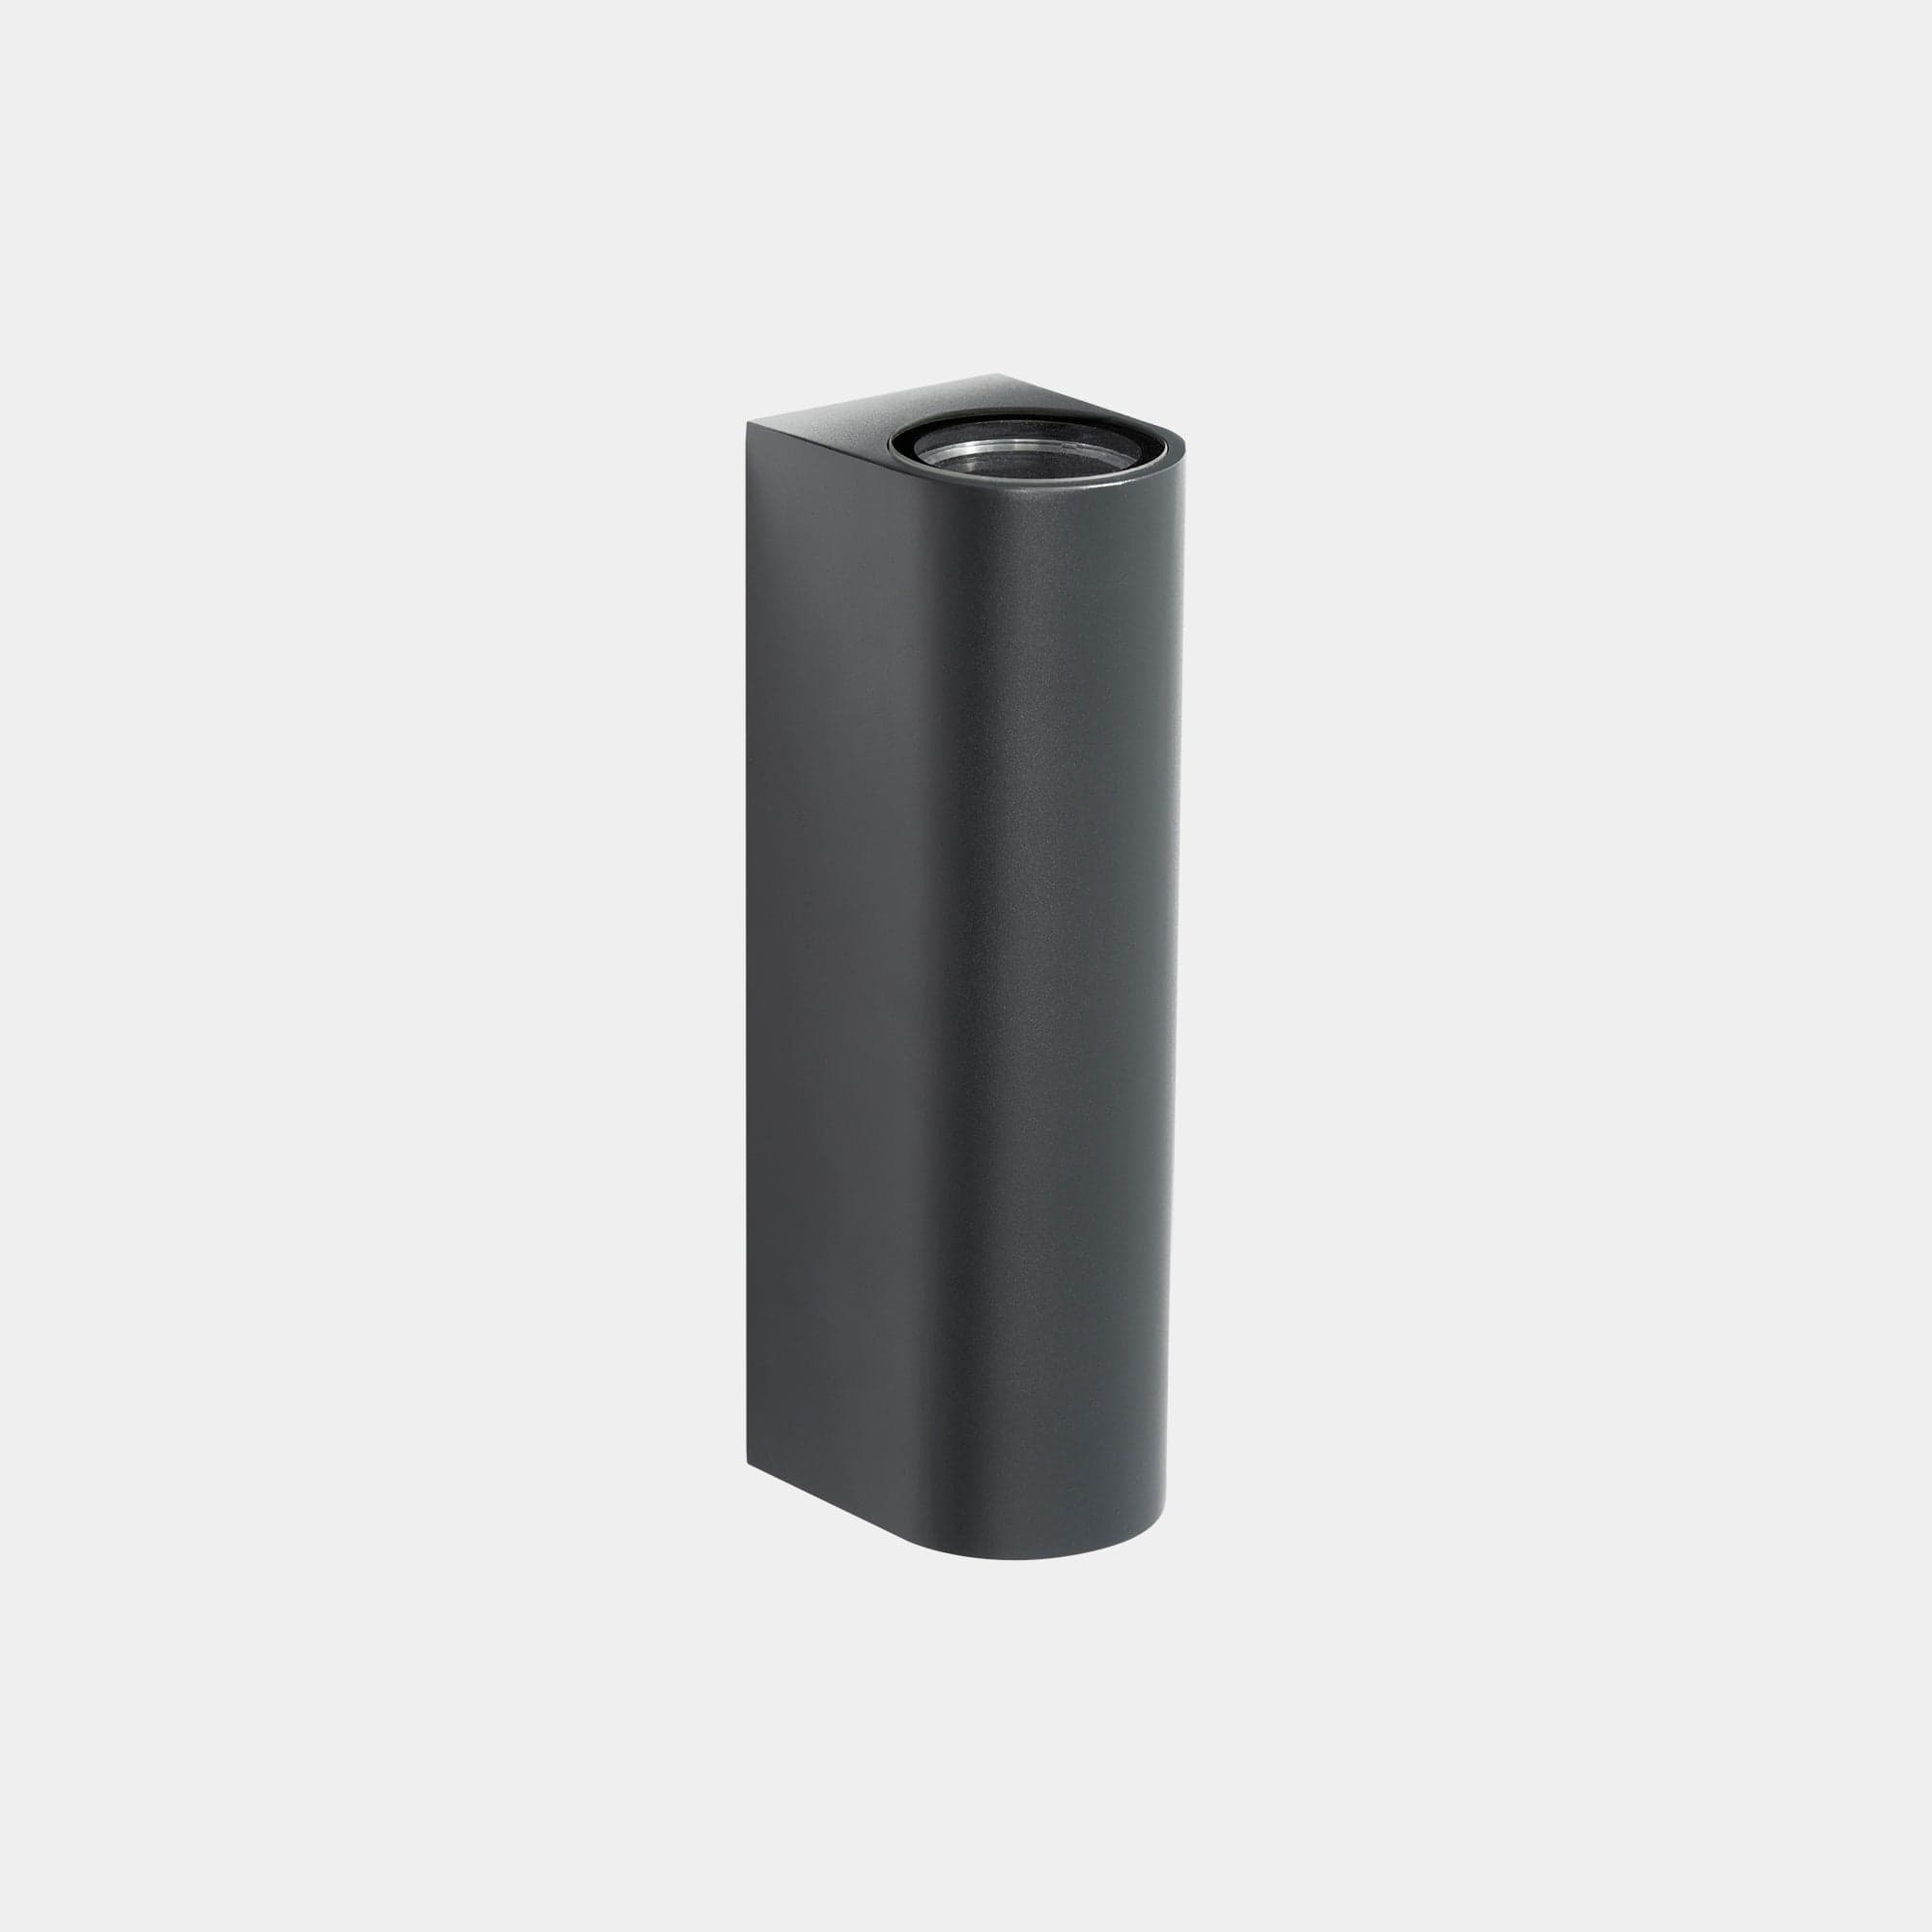
WALL FIXTURE IP66 MAX MEDIUM DOUBLE EMISSION LED 22 LED NEUTRAL-WHITE 4000K DALI AI24-17X9S5DUJ6
LedsC4 Max Medium Double Emission AI24-17X9S5DUJ6 Wall fixture for outdoor use. Includes 2 cable outlets to facilitate chain mounting. Structure material: Aluminium. Structure finish: Brown. Diffuser material: Glass. Diffuser finish: Transparent. UV protection. Warranty: 5 Years. Product net weight (Kg): 1.63 Product width or diameter (mm): 62 Product height (mm): 245 Product aperture (mm): 85 Class 1. IP: IP66. IK: IK10. LED. No. of lampholders or LEDs: 1. LED brand: CREE. Maximum power of light source: 17.8W. Colour temperature: 4000K. Colour rendering index: 90. MacAdam Steps: 2. Hours of life: 50.000h L80B20. UGR: 8.7. Photobiological risk: RG2. % de Flickering: <5%. Real flux (lm): 1151. Real lm/W: 52. Voltage / frequency range: 110-277/50-60Hz. Voltage: 18. Equipment included: Yes. Total power: 22. Power factor: 0.90. Dimmable equipment included: DALI-2.
Brand: LEDSC4
Category: Home & Garden > Lighting > Lighting Fixtures > Wall Light Fixtures